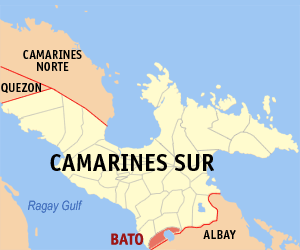
Bato est une municipalité de la province de Camarines Sur, aux Philippines.